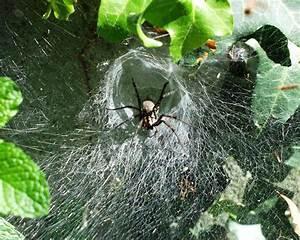
spider